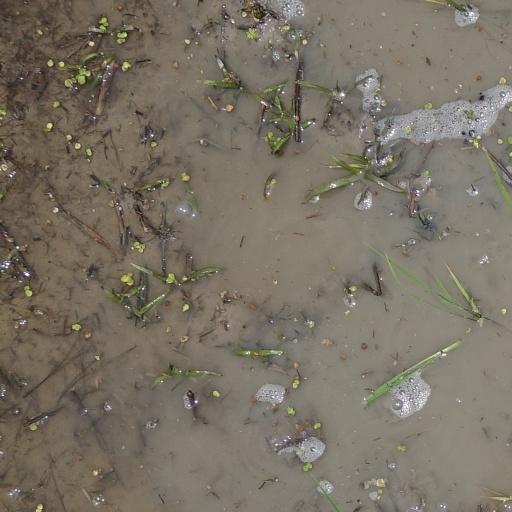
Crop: rice